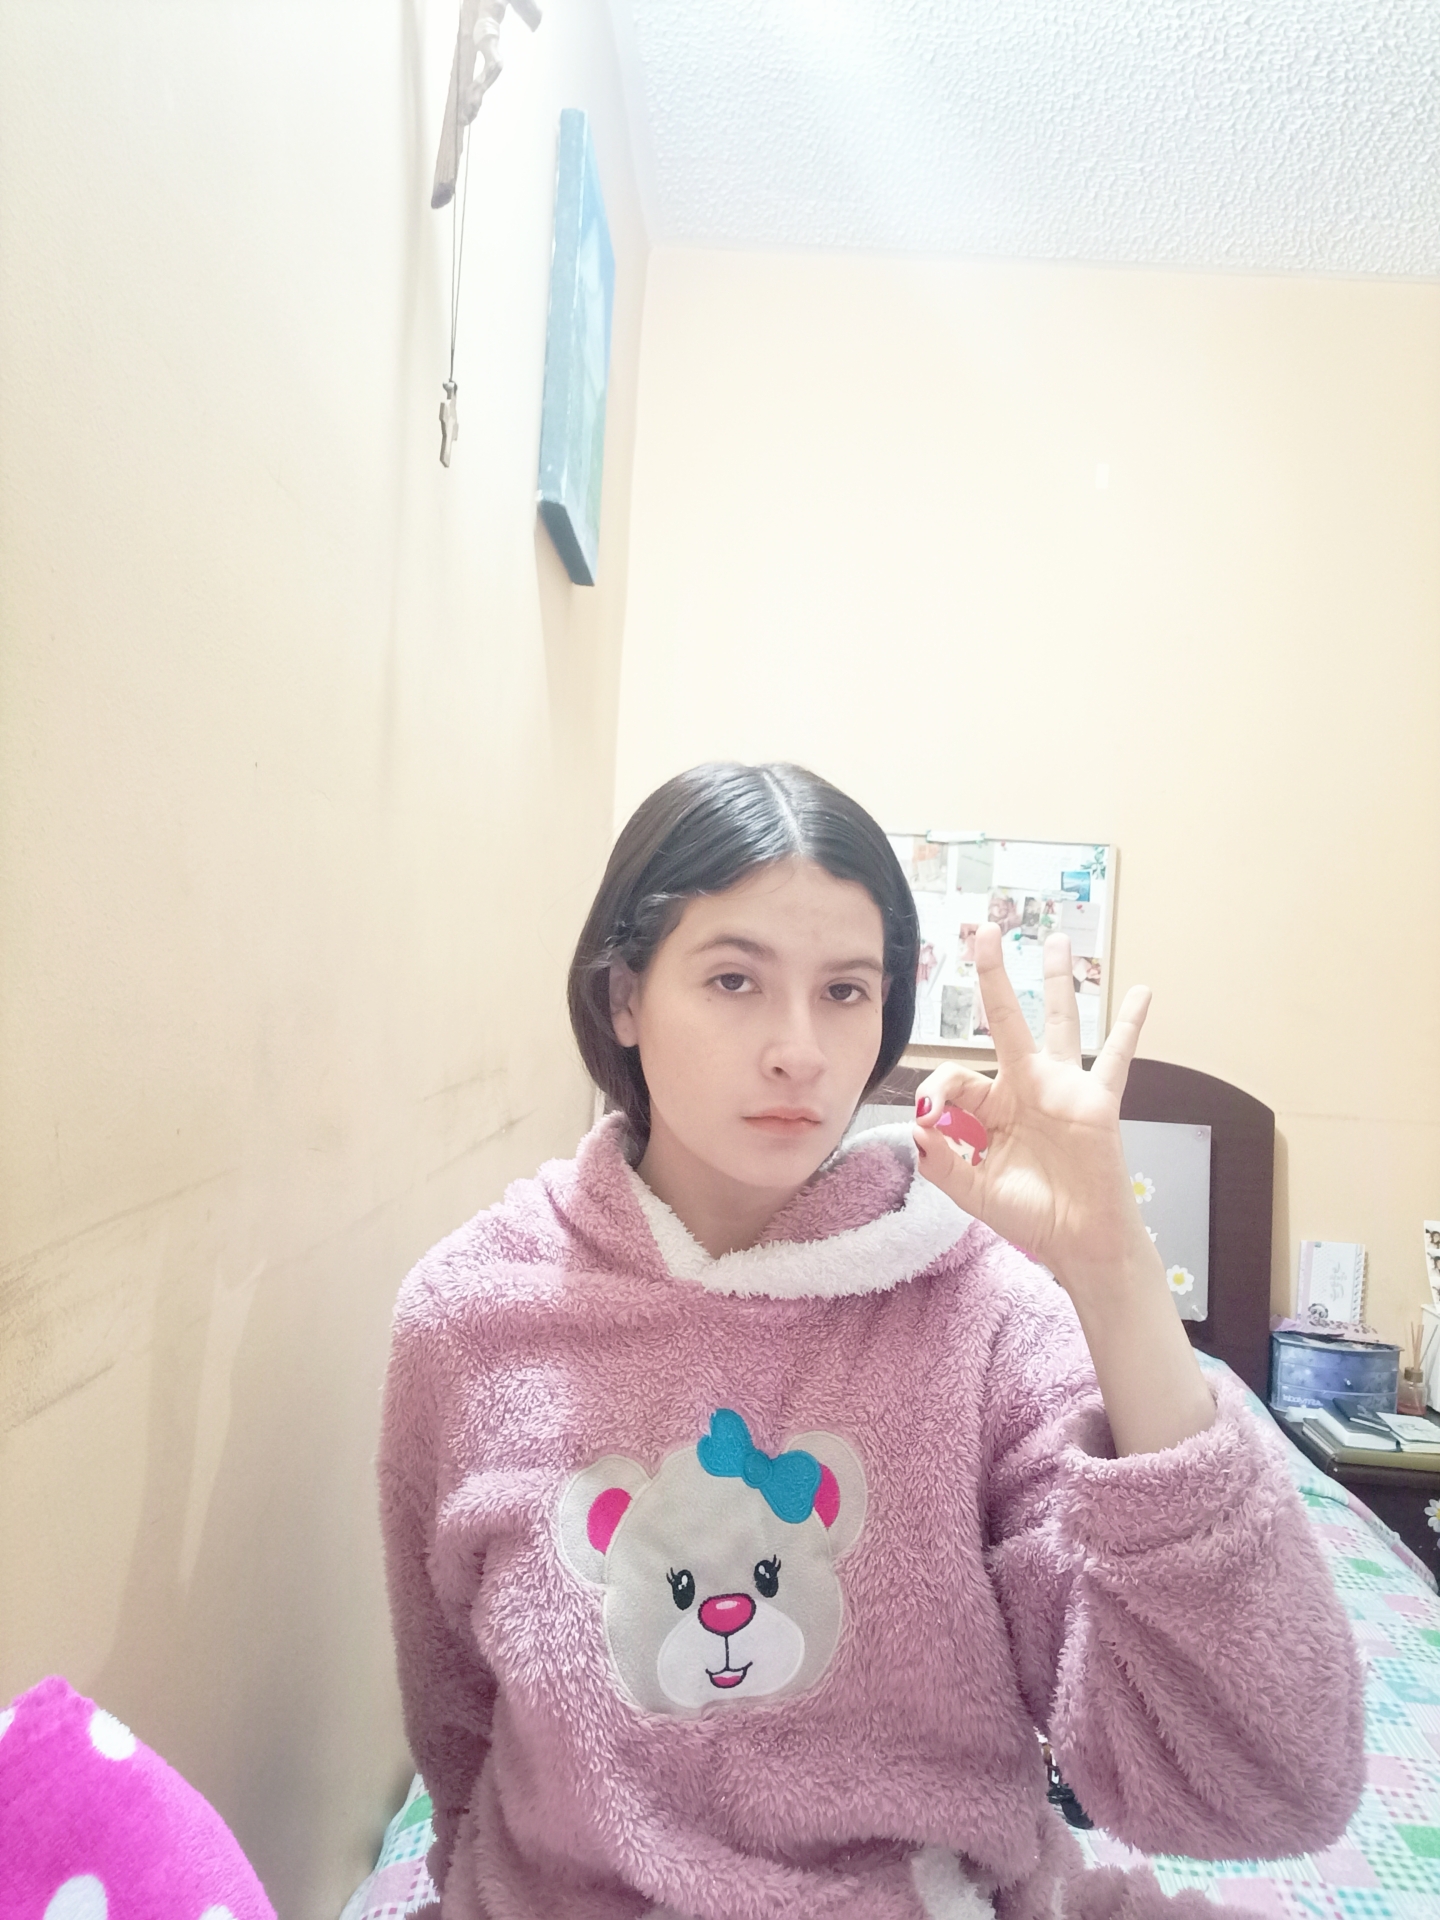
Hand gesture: ok